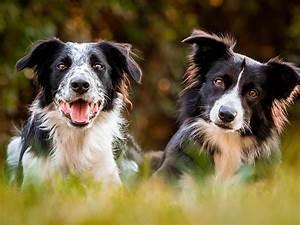
dog